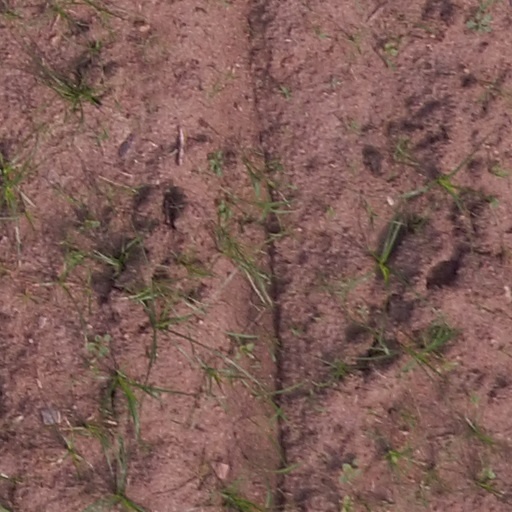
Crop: maize; corn